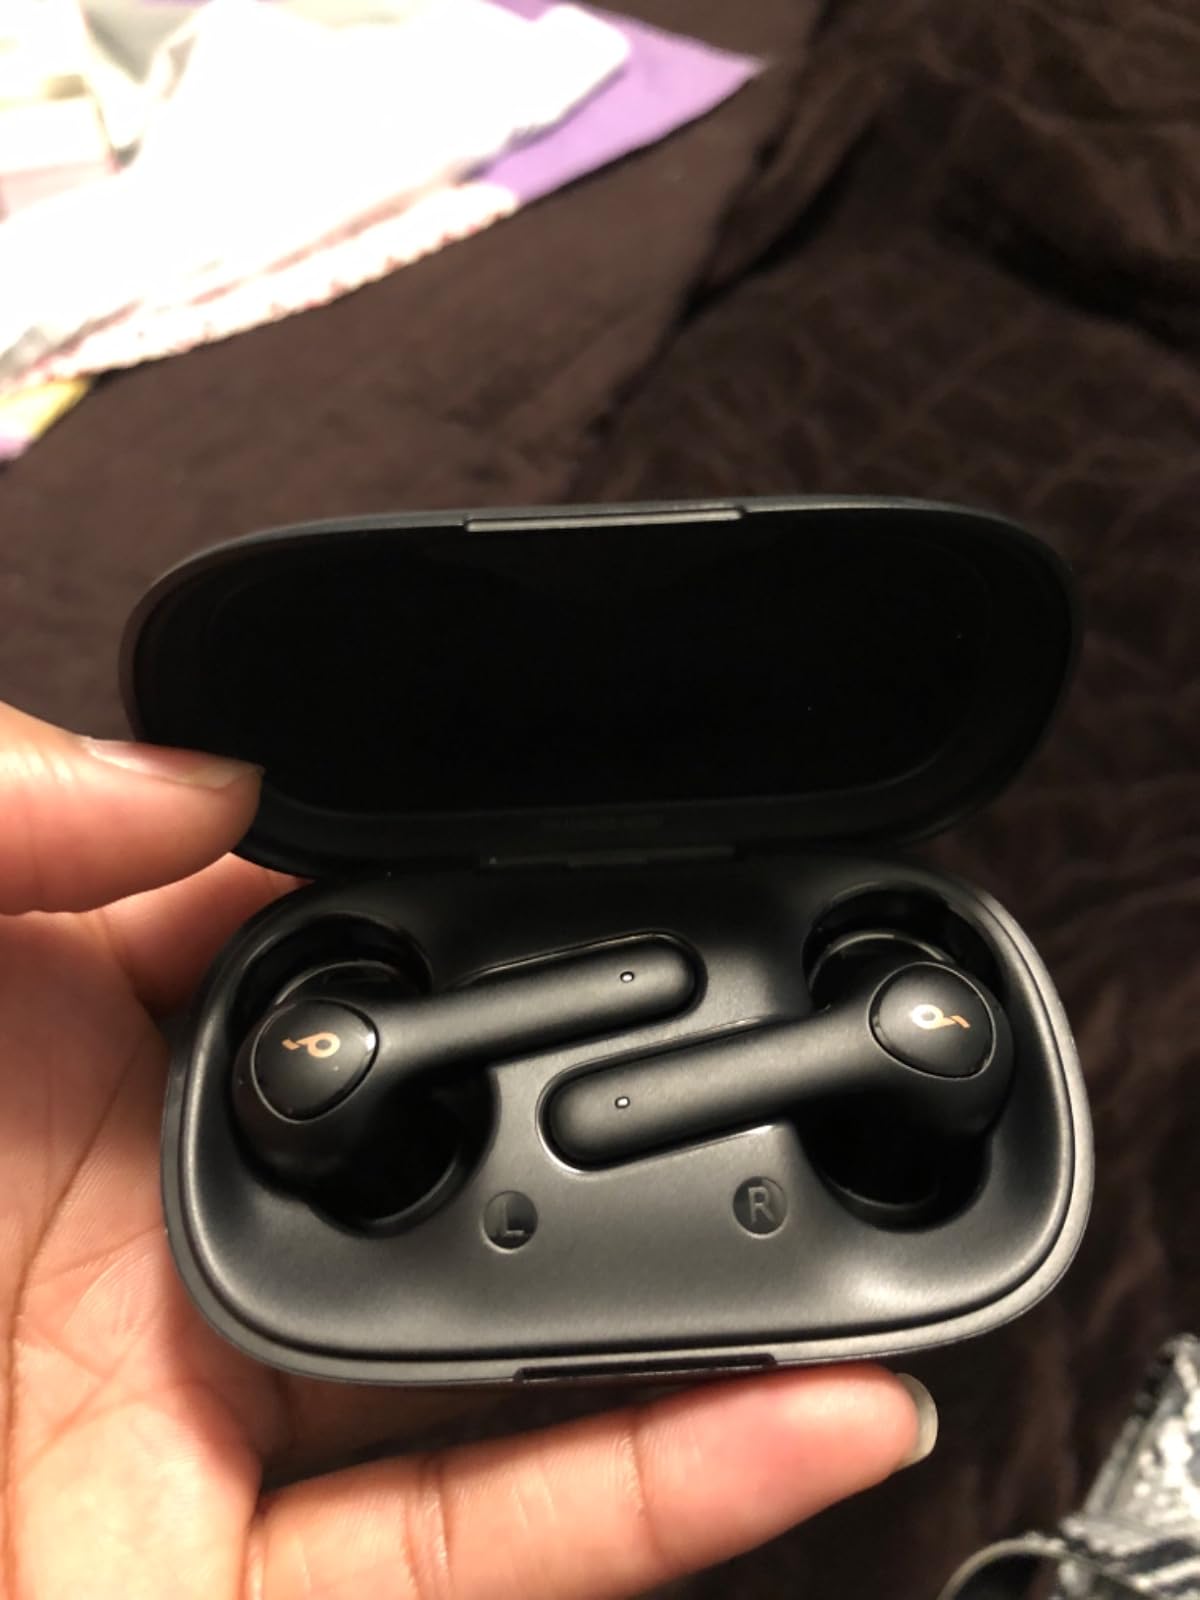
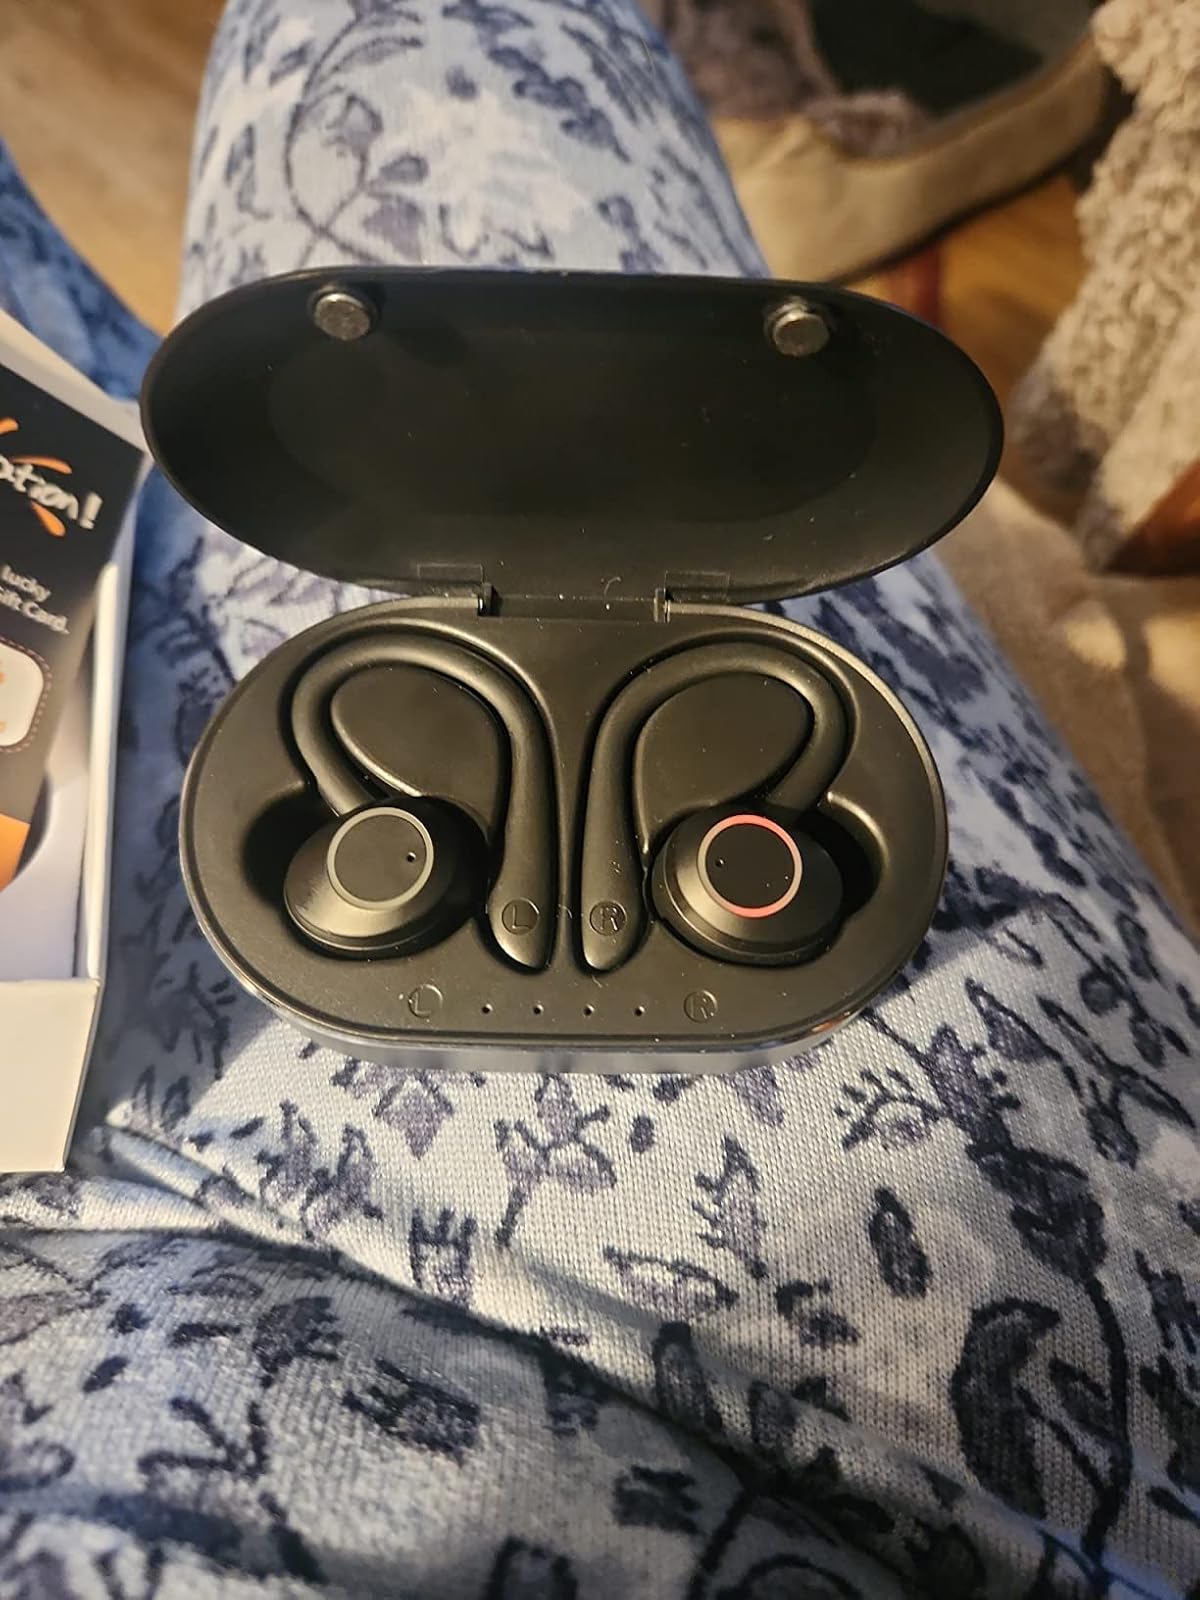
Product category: earbuds
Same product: no